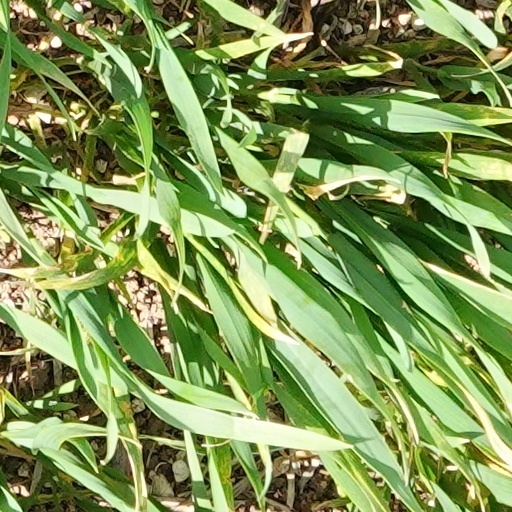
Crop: wheat